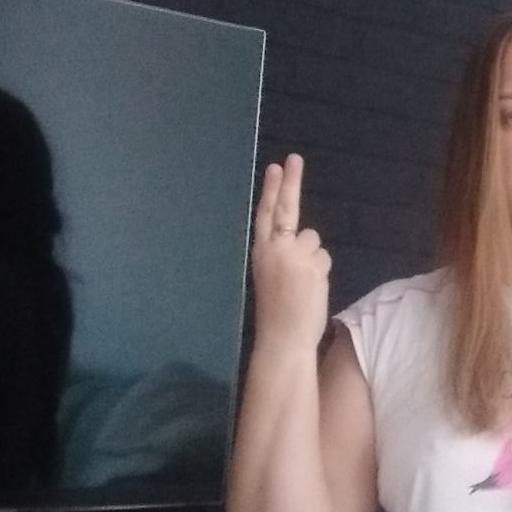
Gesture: two_up_inverted